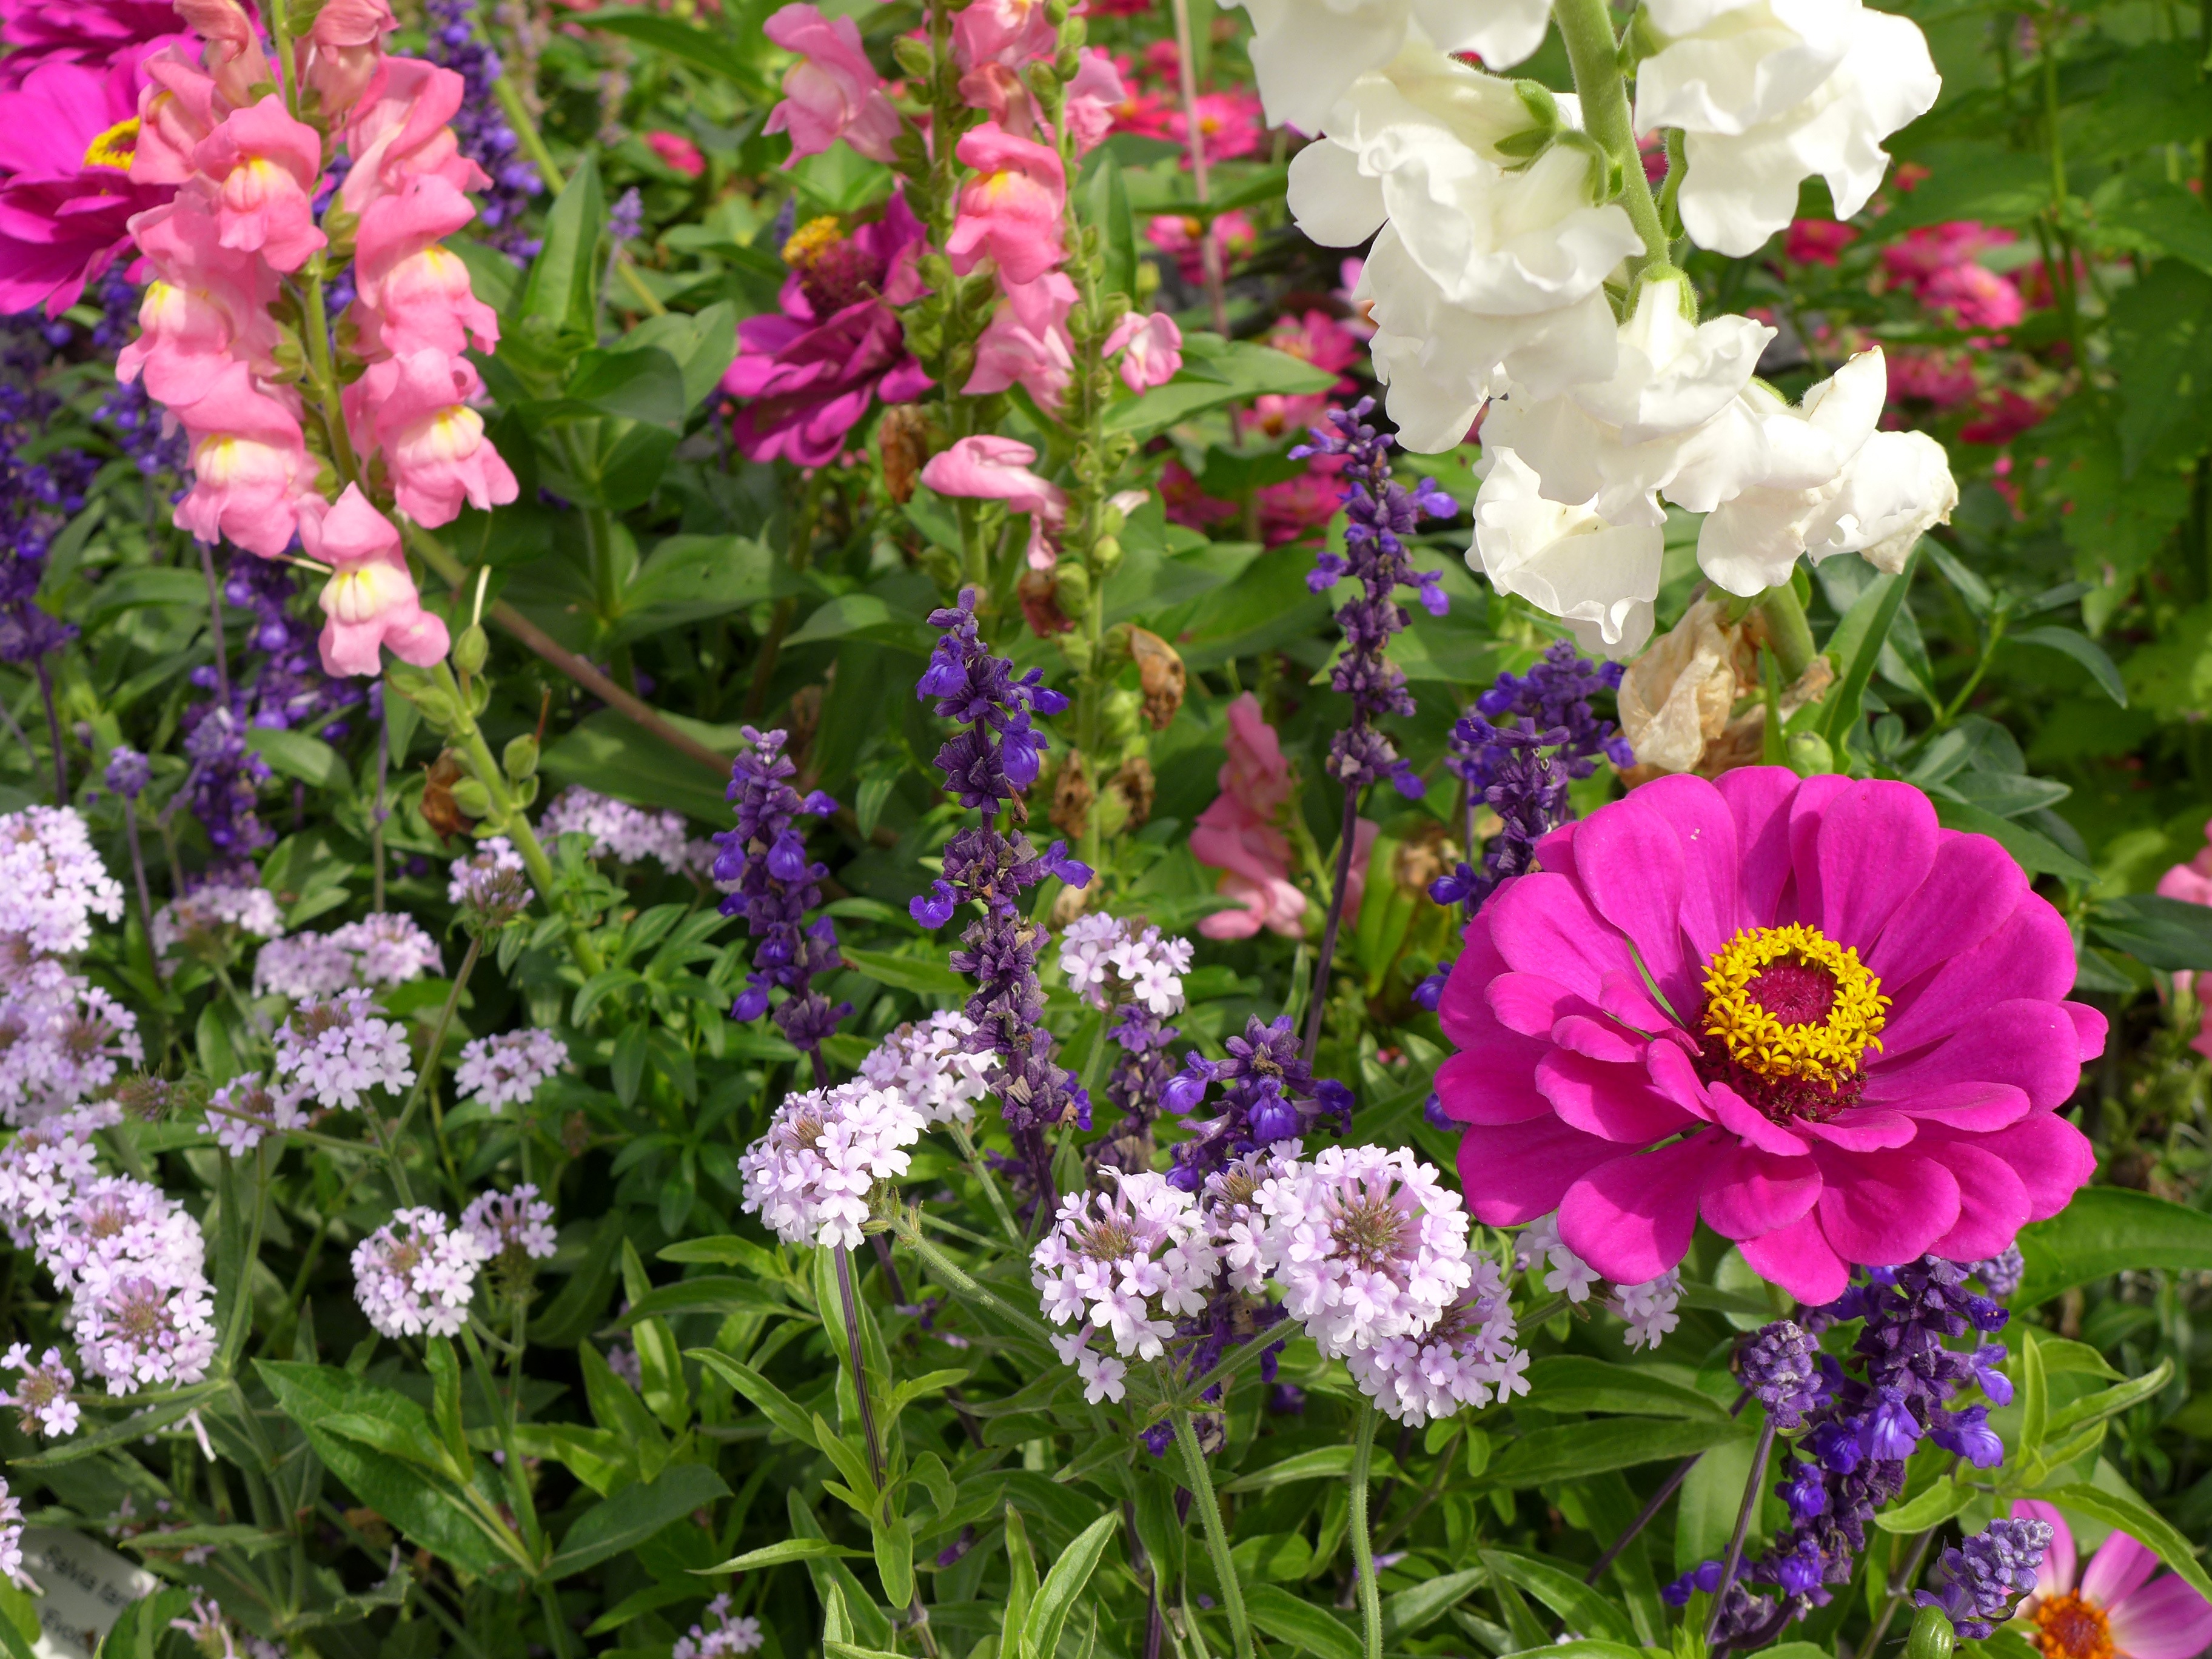
nature, plant, white, flower, green, botany, colorful, garden, pink, flora, wildflower, flowers, flower bed, violet, magenta, zinnia, mixed, alive, summer flowers, loewenmaeulchen, flowering plant, annual plant, land plant, verbenie